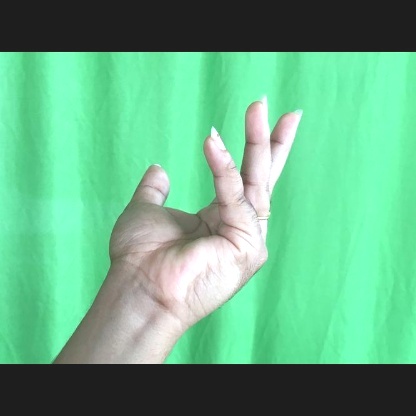
Mudra: Alapadmam